Caballerizo mayor

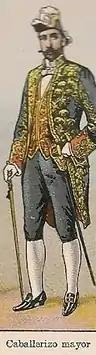
Court dress of the "Caballerizo mayor" in 1900

The Caballerizo mayor (Great Equerry) was the Officer of the Royal Household and Heritage of the Crown of Spain. This role included oversight of the trips, the mews, and the hunt of the King of Spain.